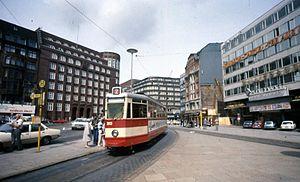
Le Gänsemarkt est une place publique située à l’intersection des rues Dammtorstraβe et Valentinskamp dans le quartier Neustadt de Hambourg. Cette place triangulaire, non loin de l’Opéra d’État de Hambourg, est au croisement de plusieurs centres commerciaux et se trouve au sud-est de la célèbre rue Jungfernstieg.